Louville

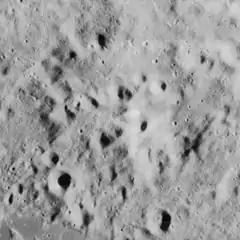
Lunar Orbiter 4 image

Louville is a lunar impact crater that is located on the western edge of the Sinus Roris, a bay in the northern part of the Oceanus Procellarum. It lies to the northwest of the crater Mairan, on a triangular section of continental terrain to the west of Sinus Iridum and the Mare Imbrium.